Whitburn Colliery

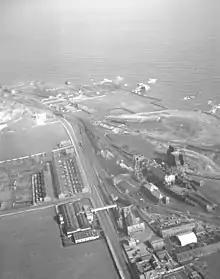
Whitburn Colliery: aerial view with Souter Lighthouse and Marsden Village beyond it to the north.

Whitburn Colliery was a coal mine located about three miles south of South Shields, North East England, located on the North Sea coast.